13th Demi-Brigade of the Foreign Legion

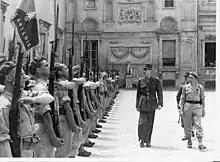
Charles de Gaulle inspecting the 13th Demi-Brigade in Rome, Italy, 28 June 1944

The unit later engaged in combat at the corps of the French Expeditionary Corps then disembarked in Provence within the cadre of Operation Dragoon in mid-August 1944. The demi-brigade took part in the Liberation of France as part of the 1st Free French Division (1st Army), notably during the course of the Battle of the Vosges.